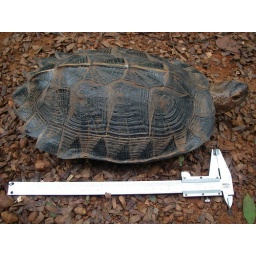
It was photographed in Prey Long forest in Kratie province in 2007 during my turtle survey there.